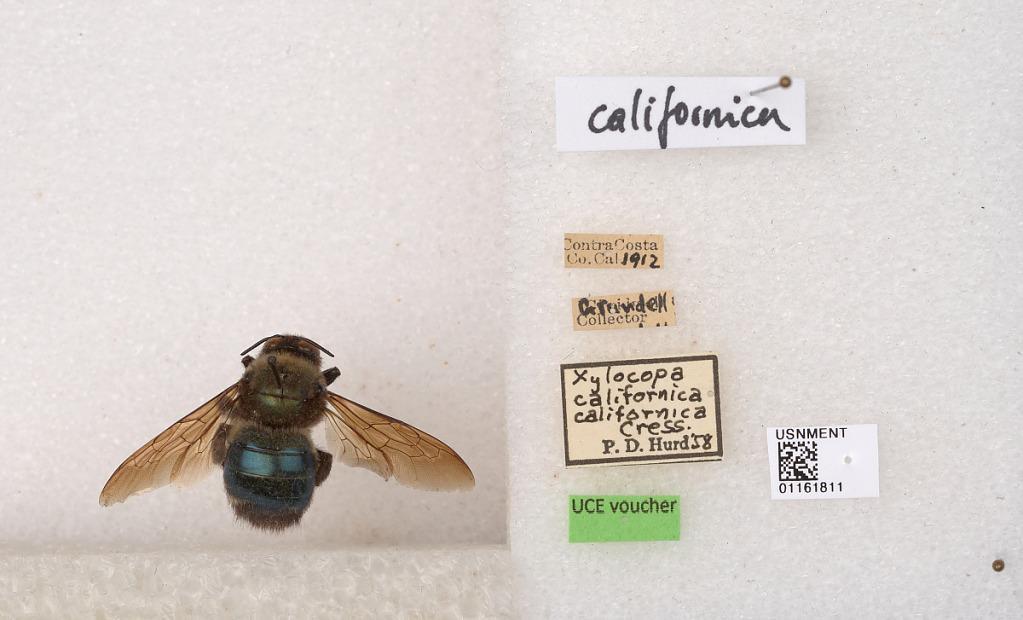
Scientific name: Xylocopa (Xylocopoides) californica californica Cresson
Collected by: Grandell
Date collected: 1912-1-1
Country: United States
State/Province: California
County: Contra Costa
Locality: Contra Costa
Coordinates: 37.9333, -121.933
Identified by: Hurd, P. D.